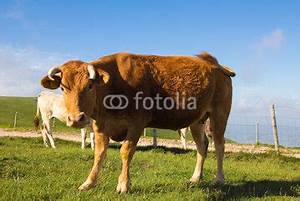
Label: cow